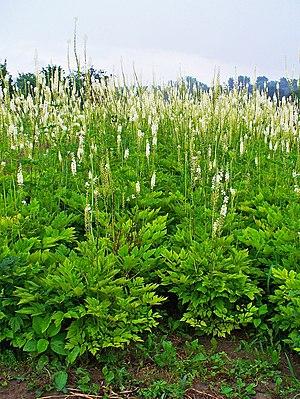
Actaea racemosa est une espèce d'Actaea du genre botanique de la famille des Ranunculaceae. Elle est également rangée selon certains botanistes dans le genre Cimicifuga. C'est l’espèce américaine le plus souvent cultivée d'Actaea.